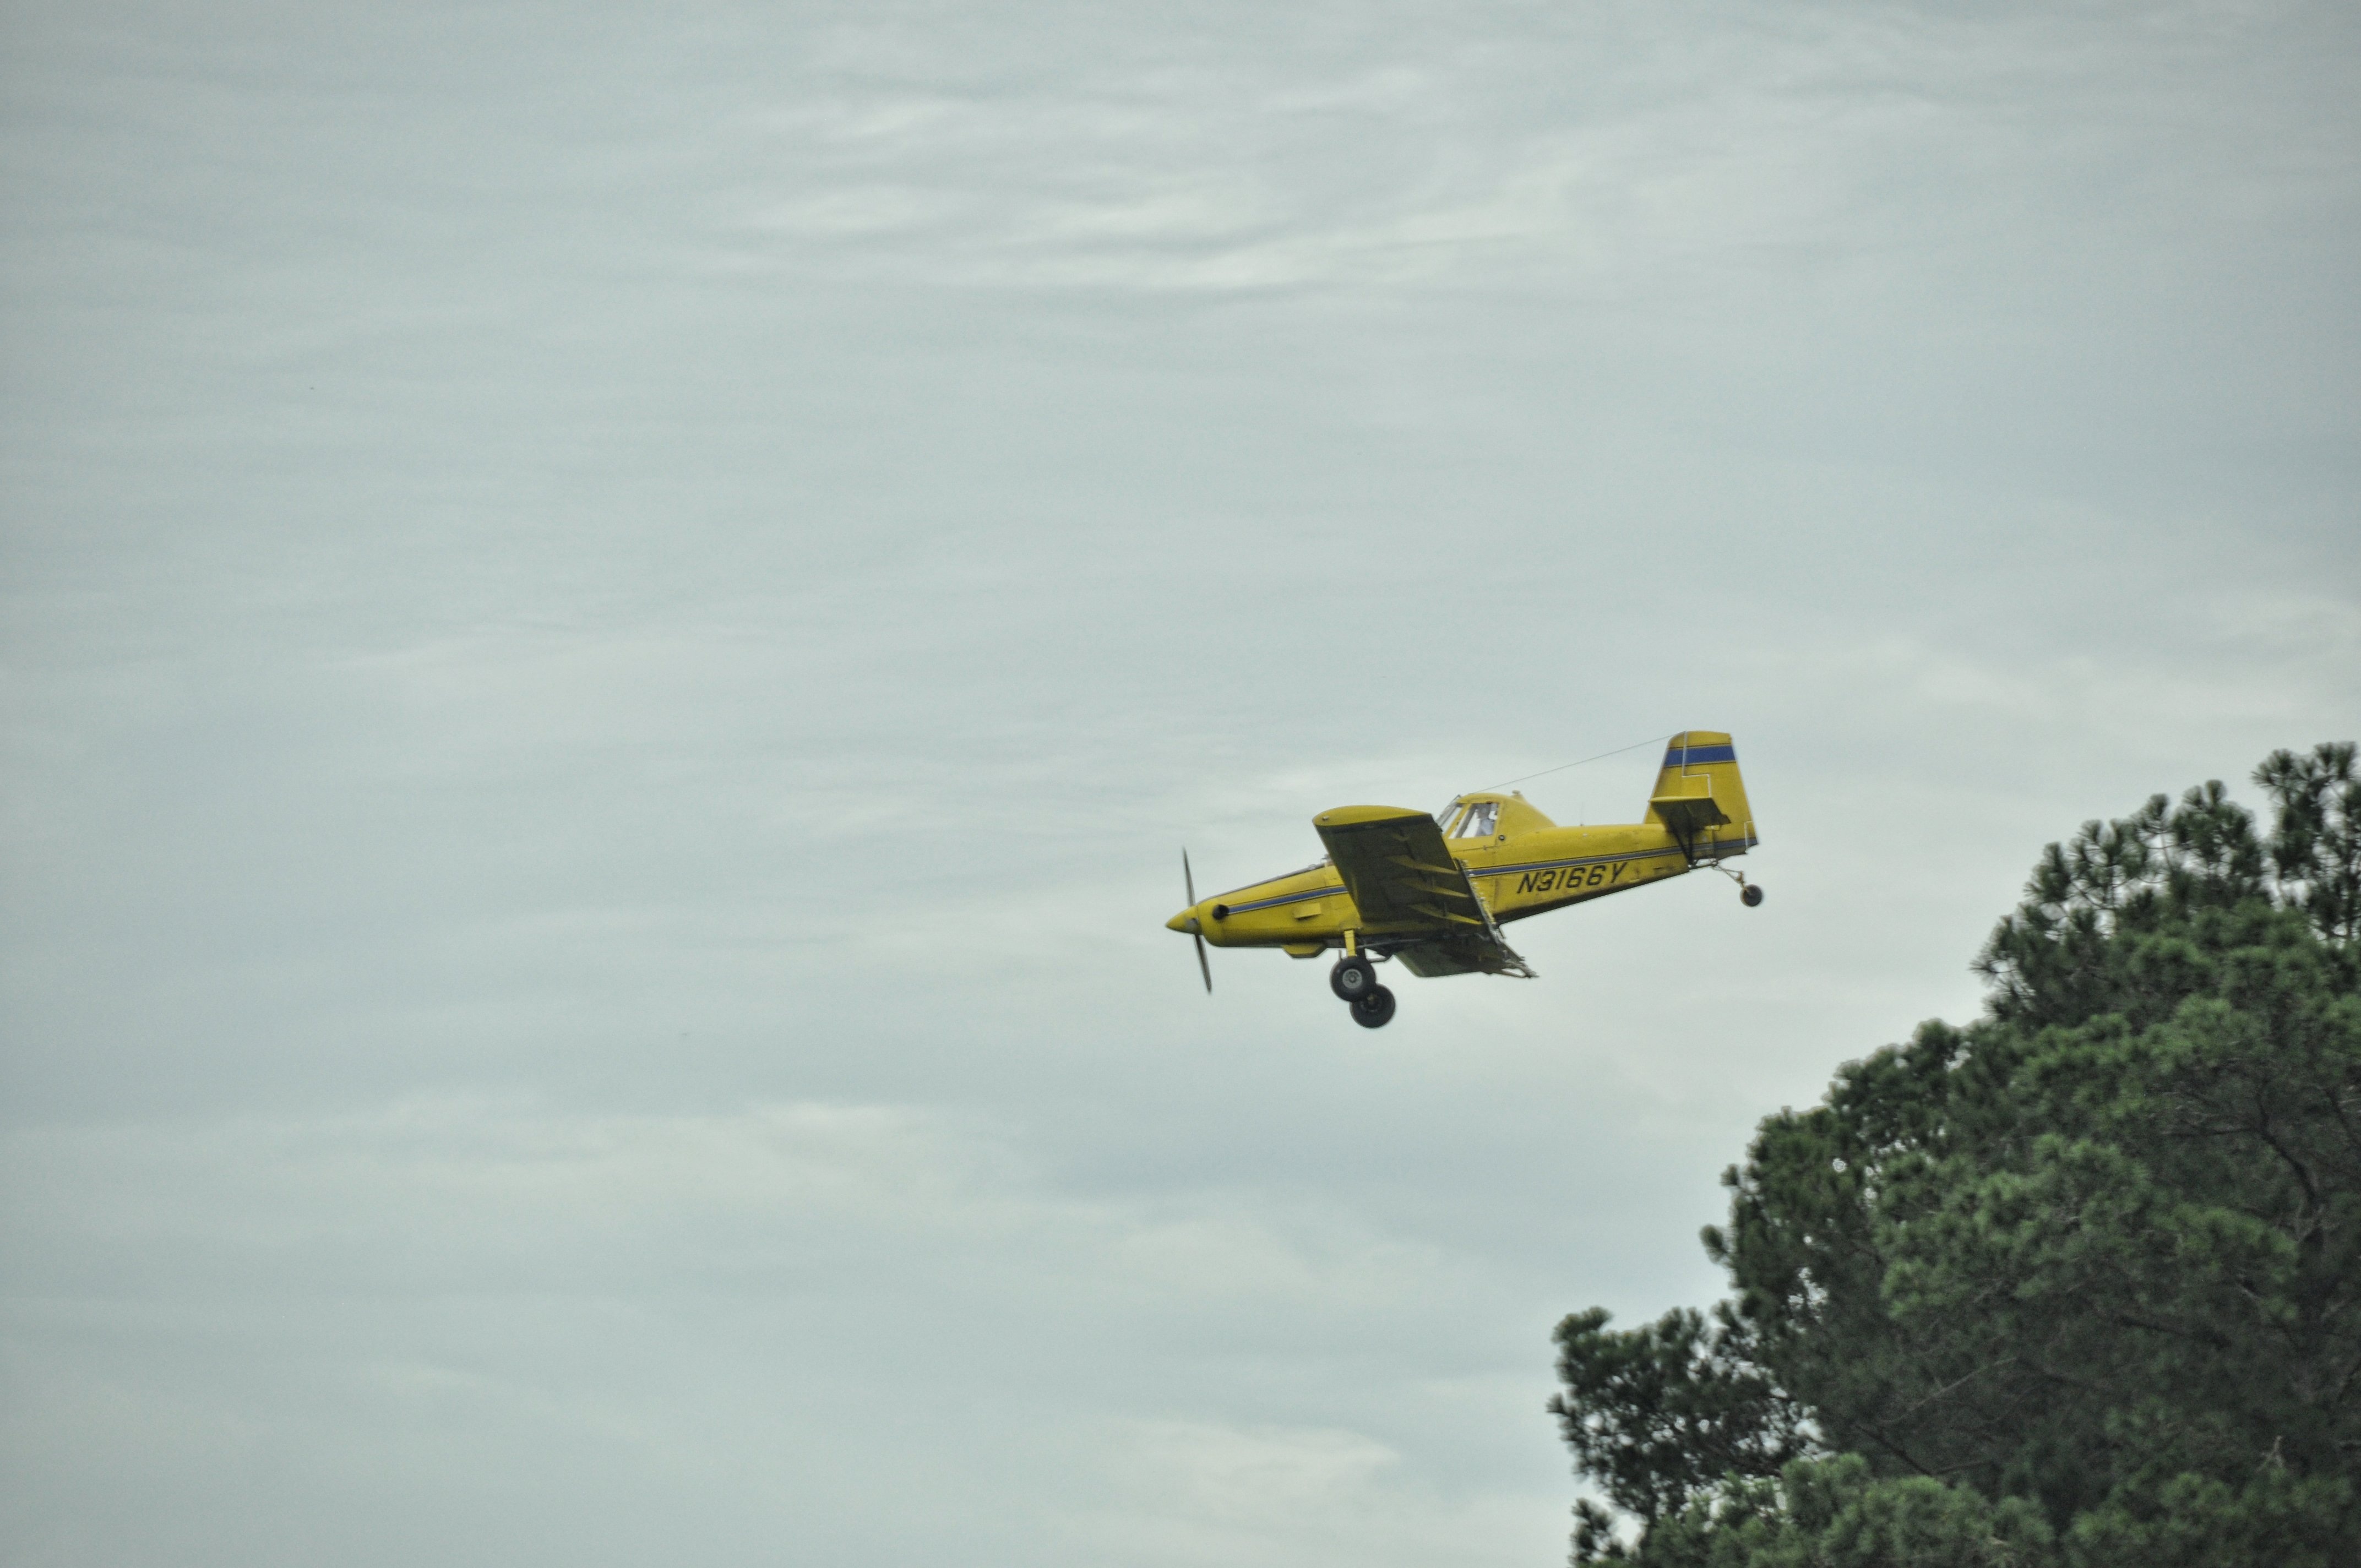
tree, wing, sky, air, flying, airport, airplane, aircraft, vehicle, airline, aviation, flight, blue, yellow, agriculture, speed, takeoff, air show, air force, atmosphere of earth, crop duster